Ziguinchor

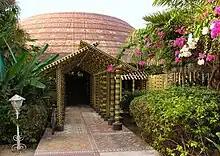
The Franco-Senegalese Alliance

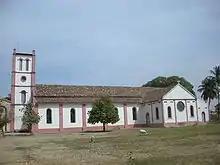
Saint-Antoine de Padoue Cathedral

Among the places of worship, they are predominantly Christian churches and temples: Roman Catholic Diocese of Ziguinchor (Catholic Church), Assemblies of God, Universal Church of the Kingdom of God. There are also Muslim mosques.